All the Wrong Places (film)

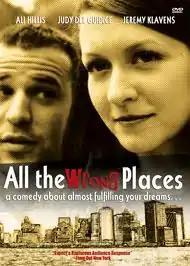

All the Wrong Places is a 2000 American independent film directed by Martin Edwards. The film is a romantic comedy with actress Ali Hillis in the main role.